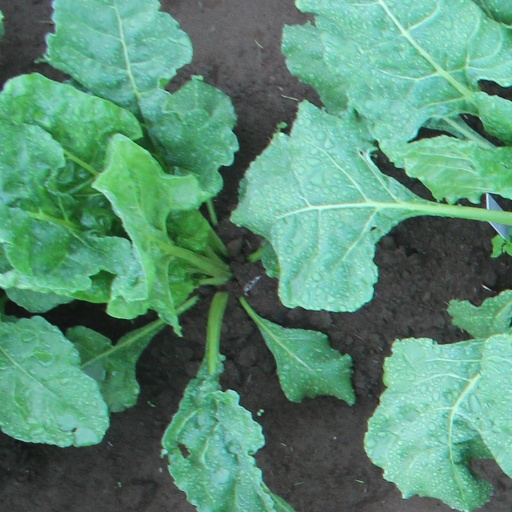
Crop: sugar beet